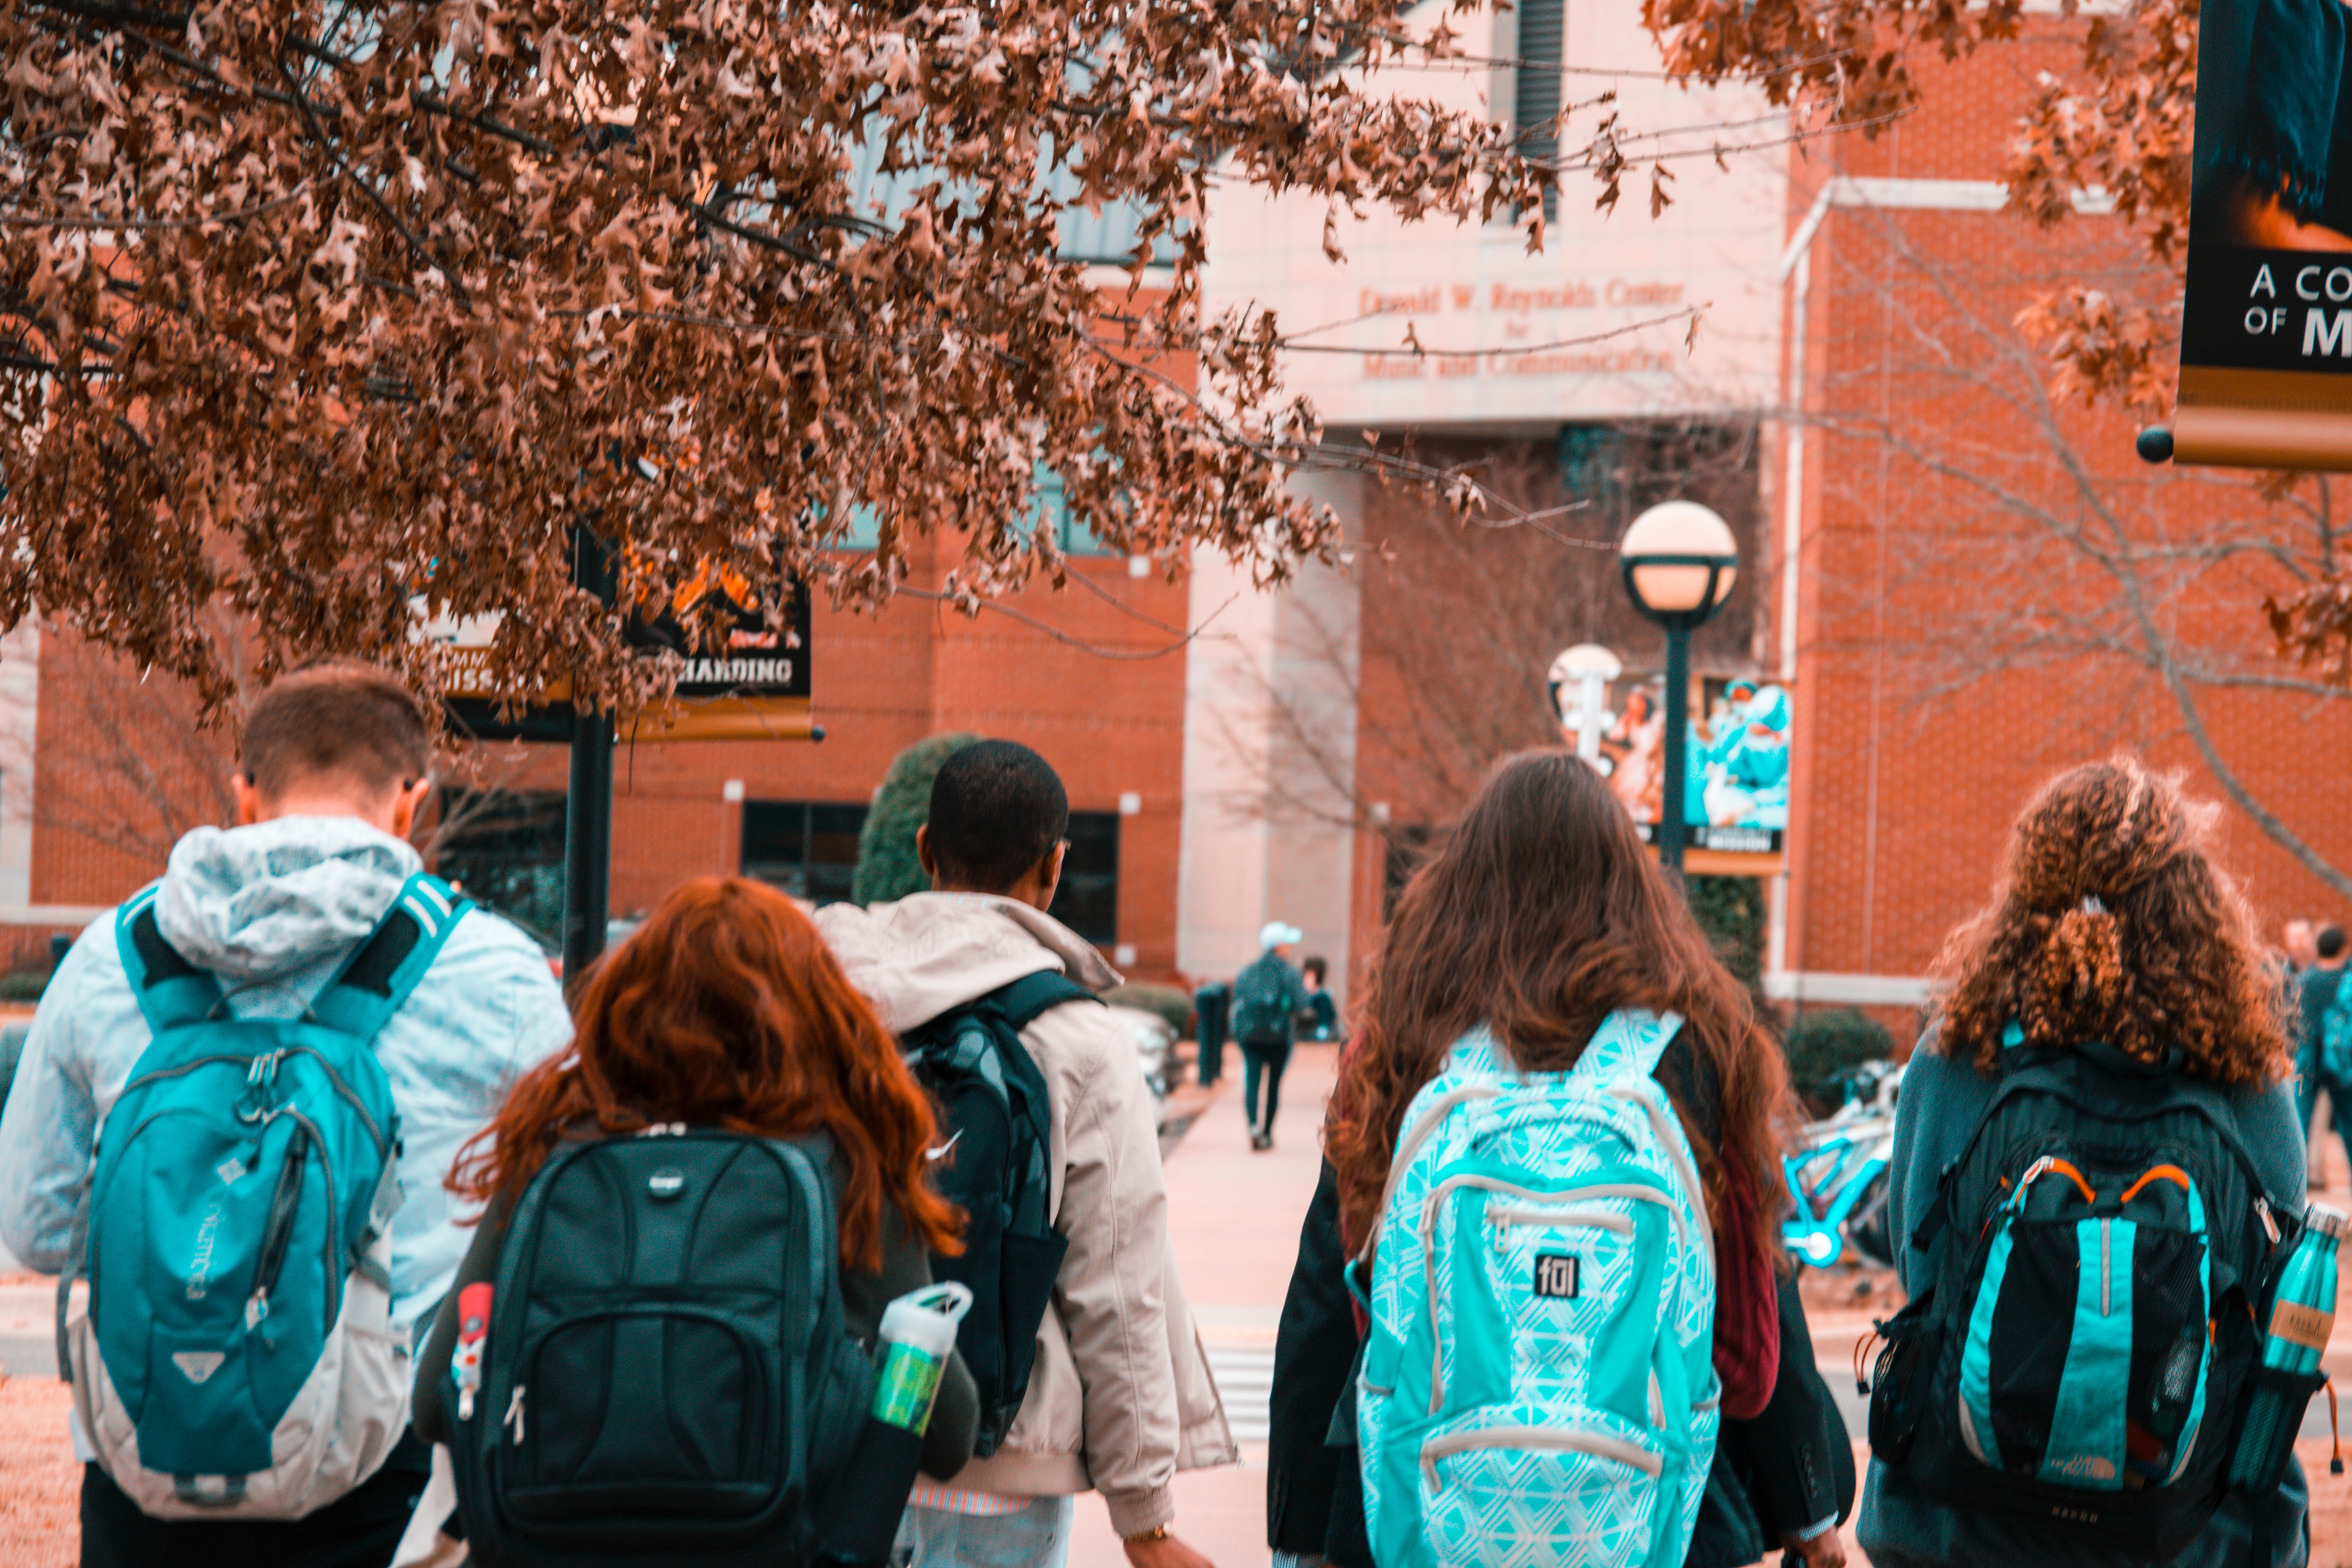
people, green, blue, yellow, snapshot, turquoise, crowd, human, tree, tourism, pedestrian, leisure, street, event, plant, walking, city, t shirt